Tarapith Temple

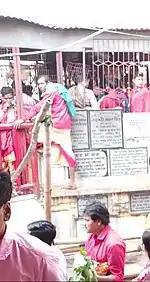
Devotees at the Tarapith temple in Birbhum

The priests of the temple offer "puja" (worship) with great reverence, in order to reveal her motherly aspect to the devotees. Their worship blends the fierce North Indian depiction of the Sati myth of the goddess with the peaceful motherly visionary form of Tara, as seen by Buddha and his disciple Vasishtha of the Tantric tradition – the Buddhist Tara form. At Tarapith, though the softer motherly aspect of the fierce goddess is emphasized. The chanting of hymns or stotrams in her praise is also a part of the devotional appeal made to the goddess.